Haruki Nakamura

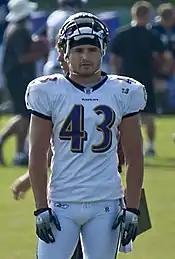
Nakamura with the Baltimore Ravens in 2009

Haruki Robert Nakamura (born April 18, 1986) is an American former professional football safety who was selected by the Baltimore Ravens in the sixth round of the 2008 NFL draft. He played college football for the University of Cincinnati.